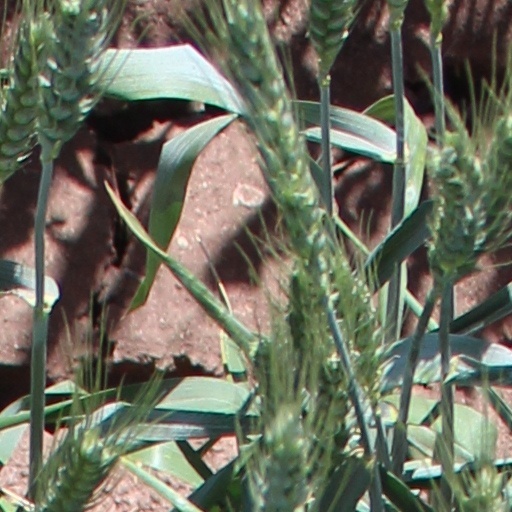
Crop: wheat